2015–16 Chelsea F.C. season

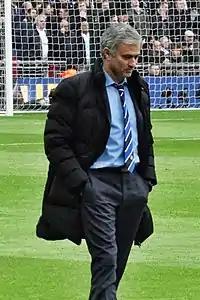
José Mourinho as Chelsea manager. Mourinho was sacked in December 2015.

Chelsea went winless throughout the month of May, managing three draws and a loss. Their first game of the month was against Tottenham Hotspur on 2 May and this match has since become known as the ''. The game ended in a 2–2 in which Chelsea came back from being 2–0 down at half time, to secure a point against Tottenham and effectively end their London rival's hopes of obtaining the Premier League title, as Tottenham dropping points meant that they were mathematically unable to surpass Leicester at the top of the table. The opening goals for Tottenham came from Kane in the 35th minute and Son Heung-min's low strike in the 44th minute. The match seemed to be decided until Chelsea returned fire in the second half with Cahill lashing in a goal from distance in the 58th minute, and Hazard then scored a goal in the 83rd minute to continue to regain his form after not having scored until April, and to maintain Chelsea's unbeaten streak at home against Tottenham for the 26th year in a row.